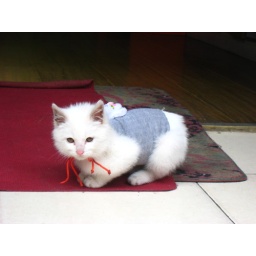
street cat in Shanghai